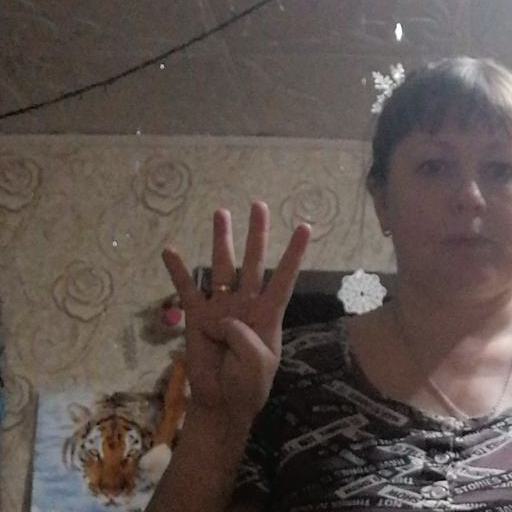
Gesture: four